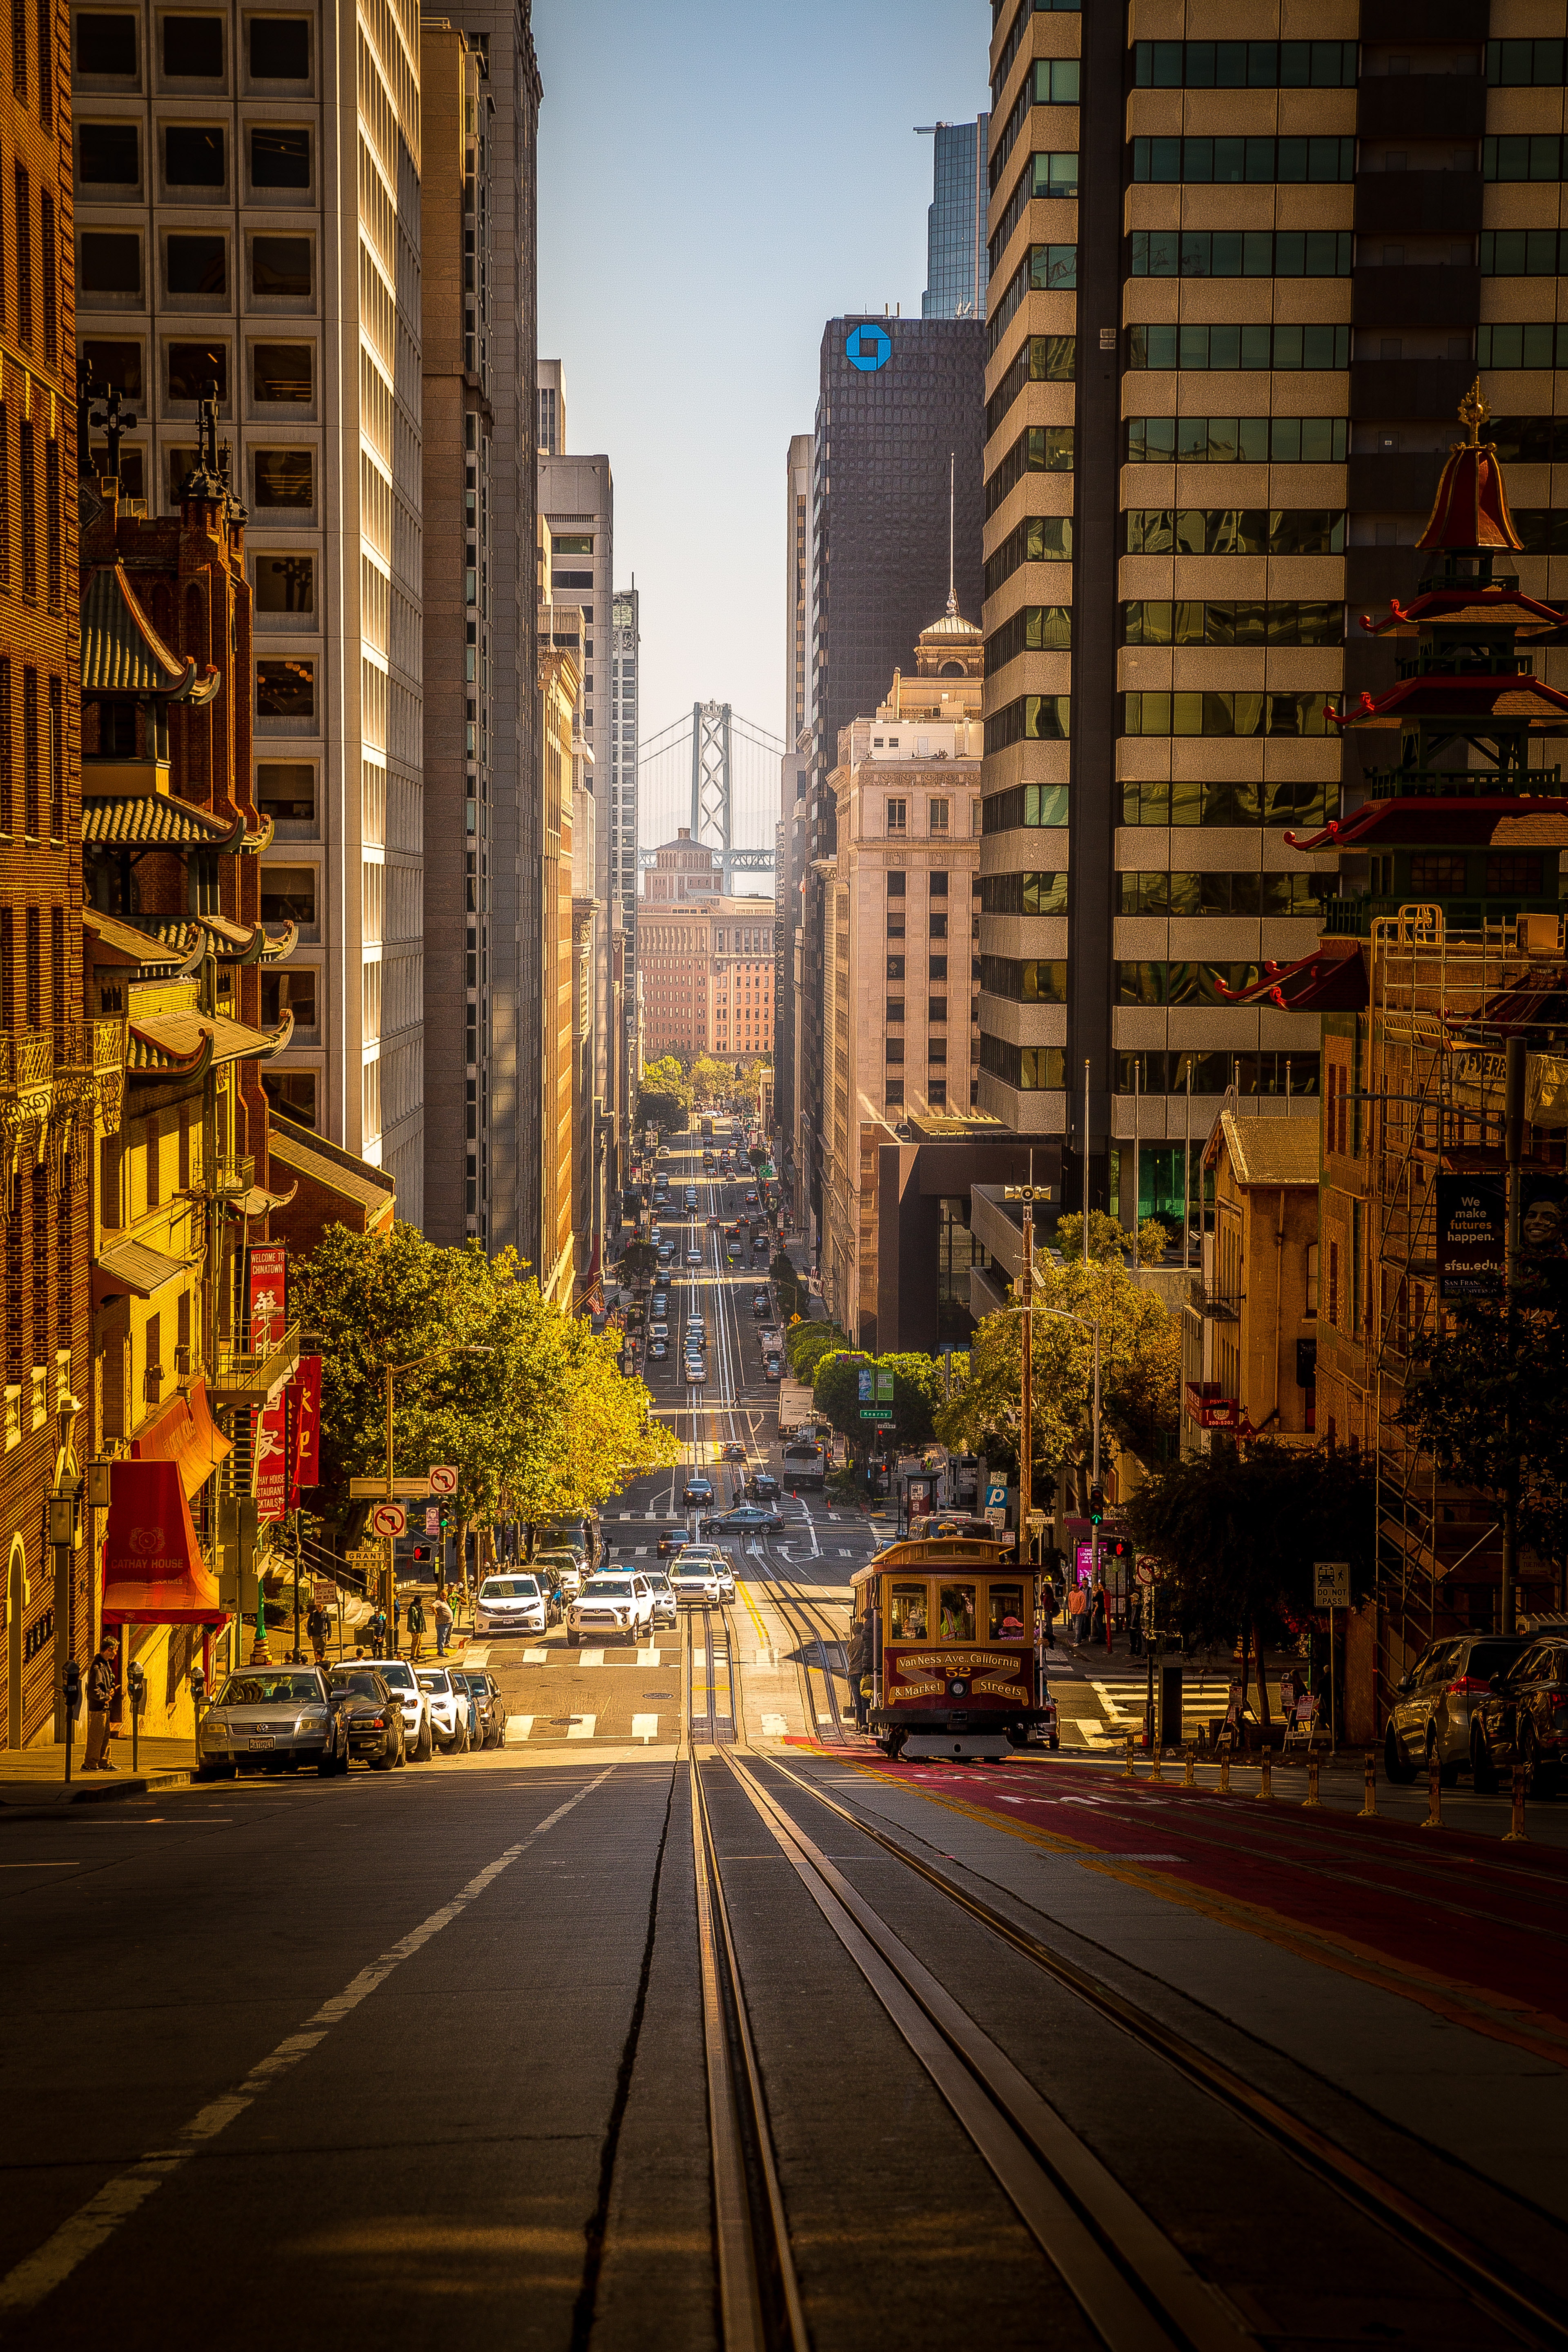
urban area, metropolitan area, city, metropolis, cityscape, human settlement, skyscraper, downtown, yellow, building, landmark, architecture, street, light, town, transport, tower block, neighbourhood, road, daytime, sky, night, thoroughfare, snapshot, morning, infrastructure, condominium, mixed use, line, traffic, tree, residential area, evening, skyline, lane, photography, sunlight, tower, landscape, apartment, vehicle, commercial building, highway, road surface, nonbuilding structure, urban design